José Ramos Tinhorão

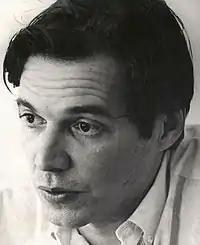
Tom Jobim, the so-called "father of Bossa Nova"

During his career, he became involved in numerous disputes with Brazilian musicians such as Tom Jobim, Chico Buarque, Caetano Veloso, Belchior and Paulinho da Viola, among others.